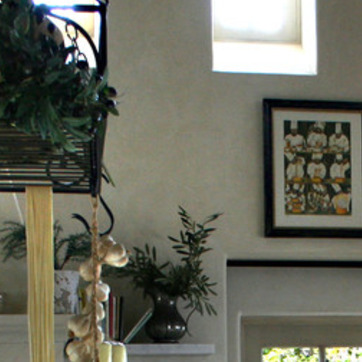
Material: painted